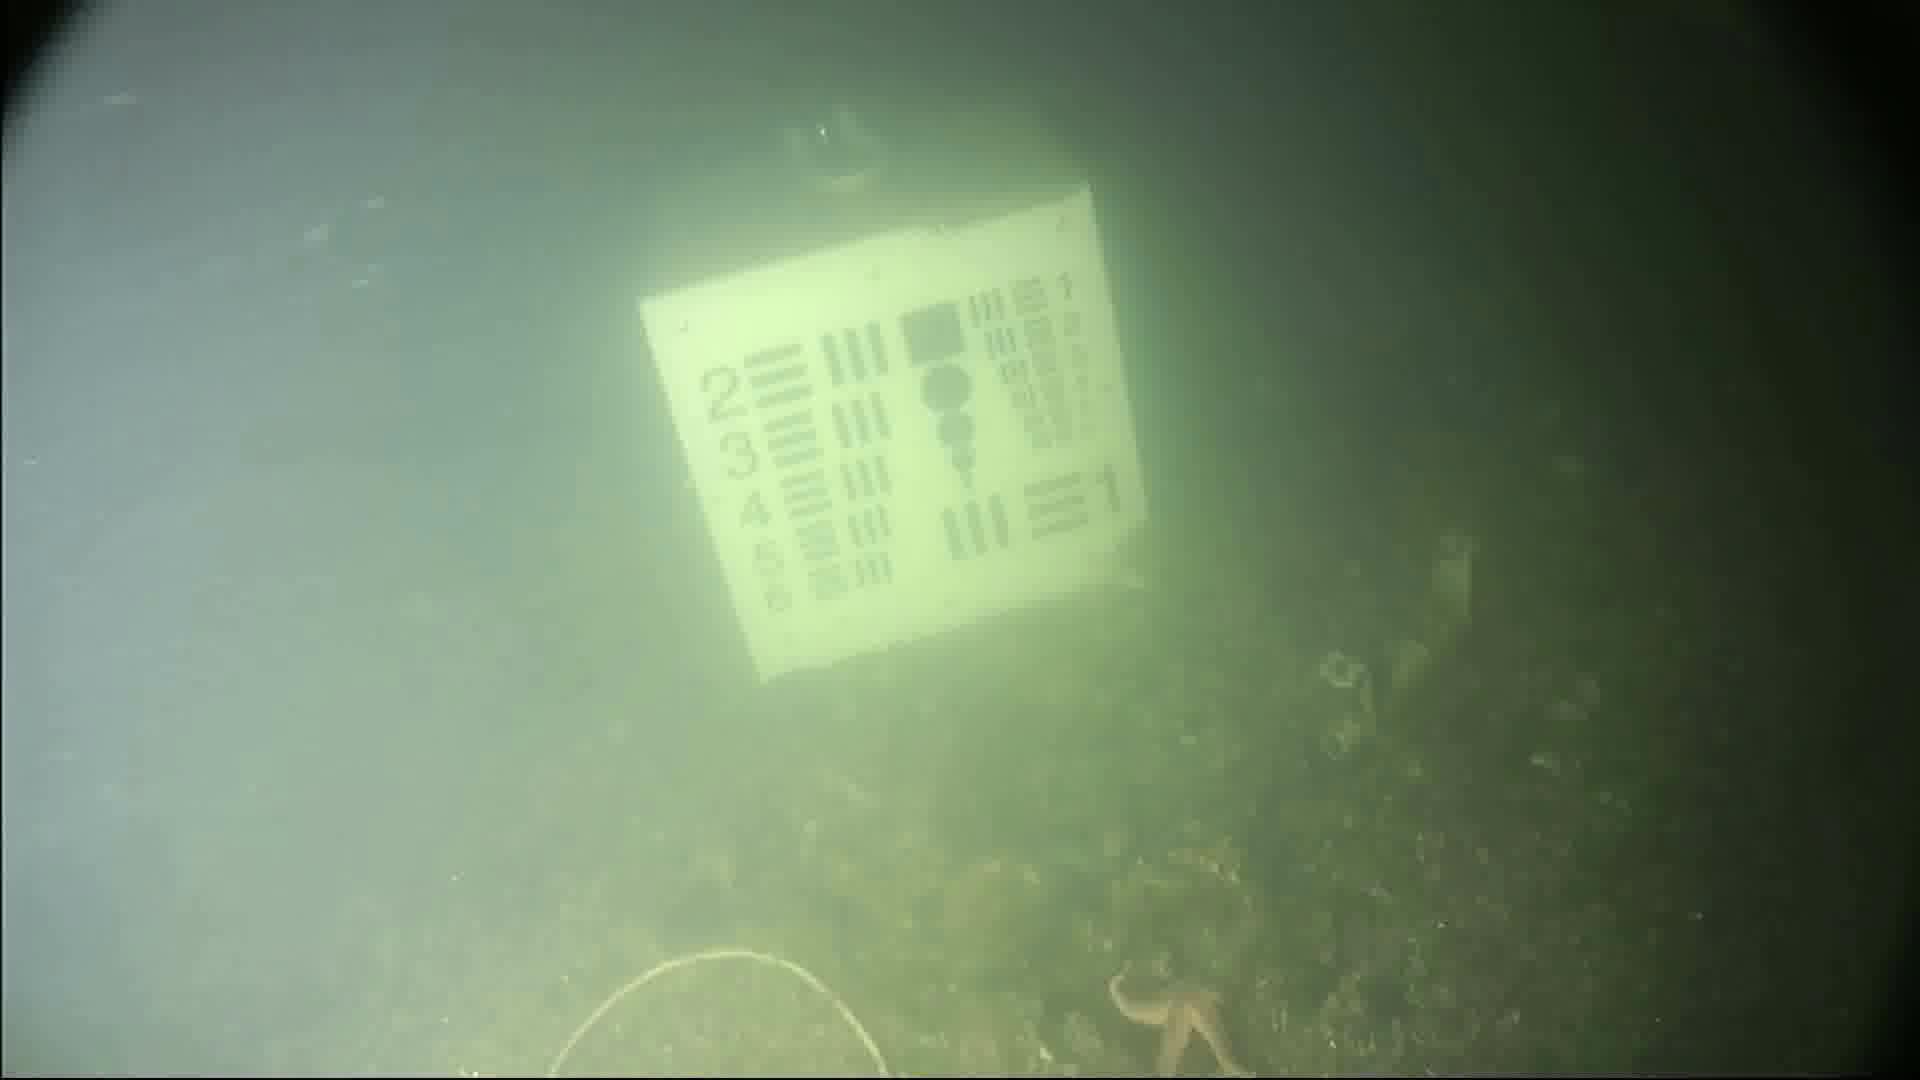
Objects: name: starfish